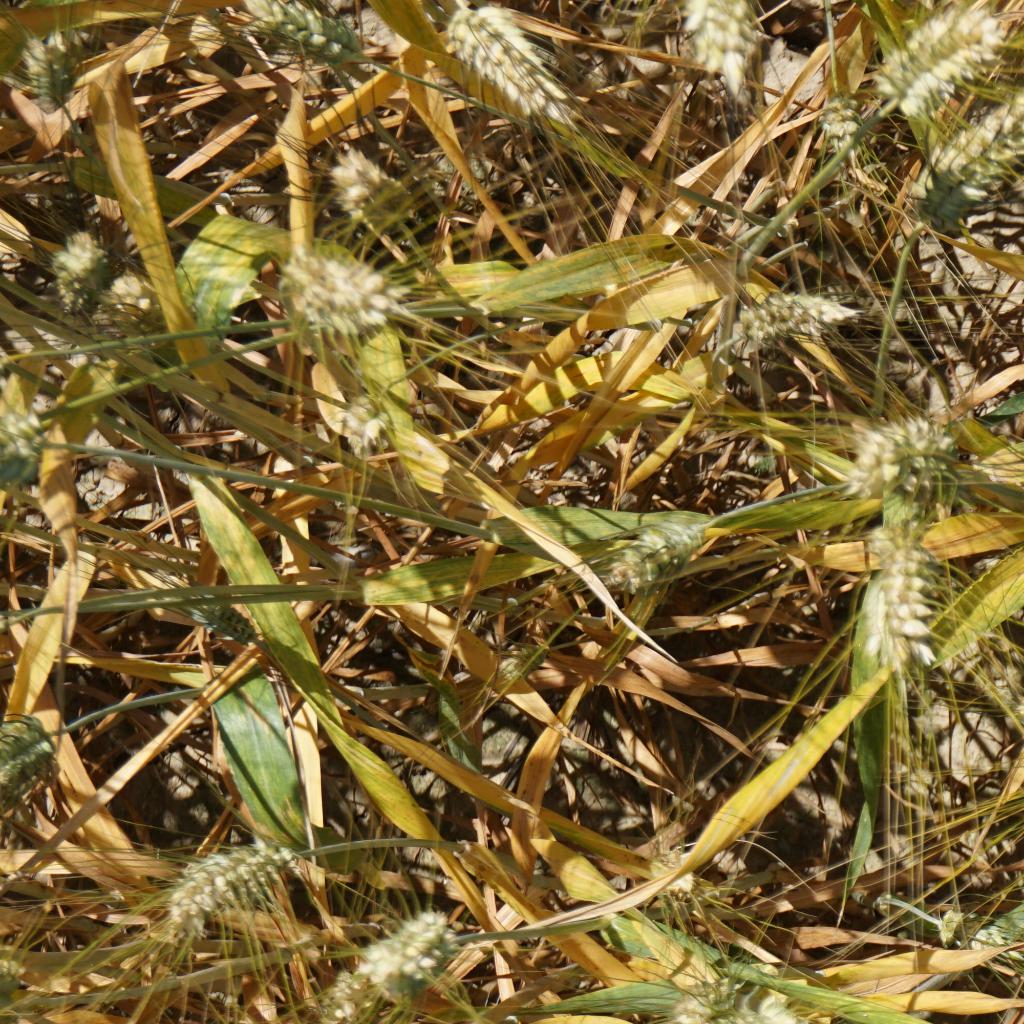
Country: France
Location: Gréoux
Wheat development stage: Filling - Ripening